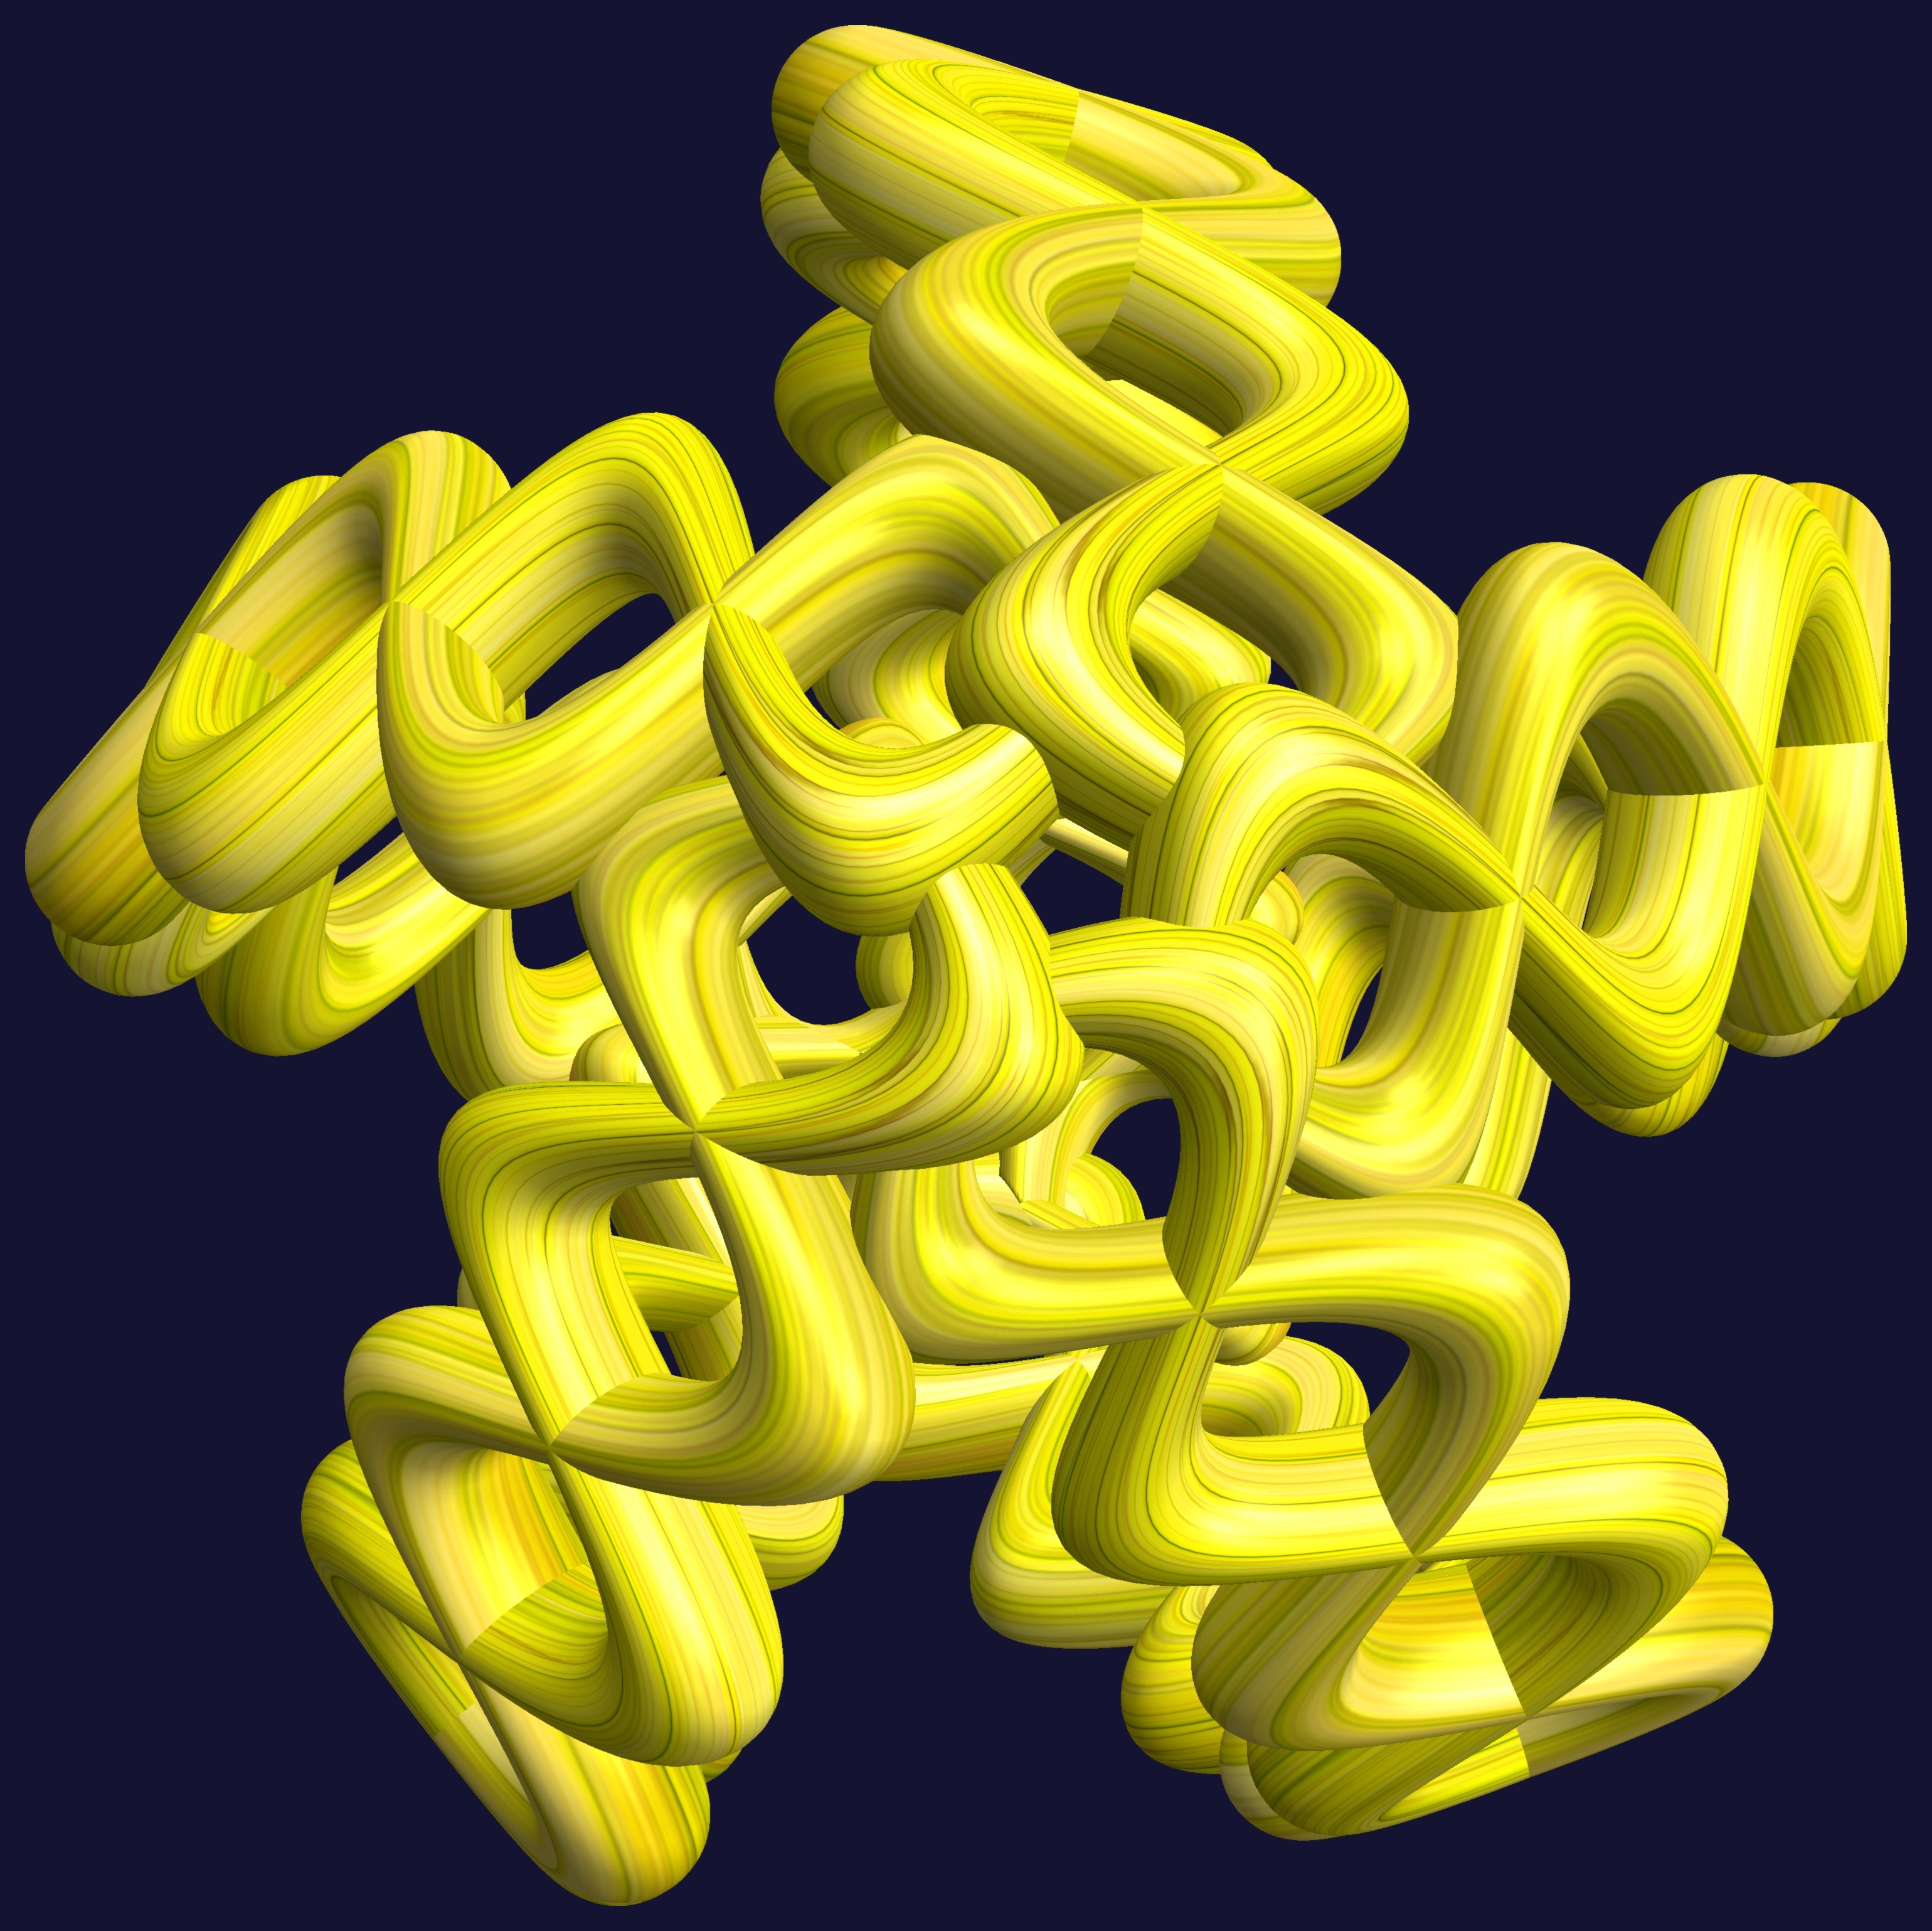
abstract, structure, texture, flower, number, pattern, geometry, yellow, product, font, sculpture, illustration, design, symmetry, 3d, graphic, shape, torus, mathematica, cg, parametricplot3d, code, program, algorithm, mapping, geometricsculpture